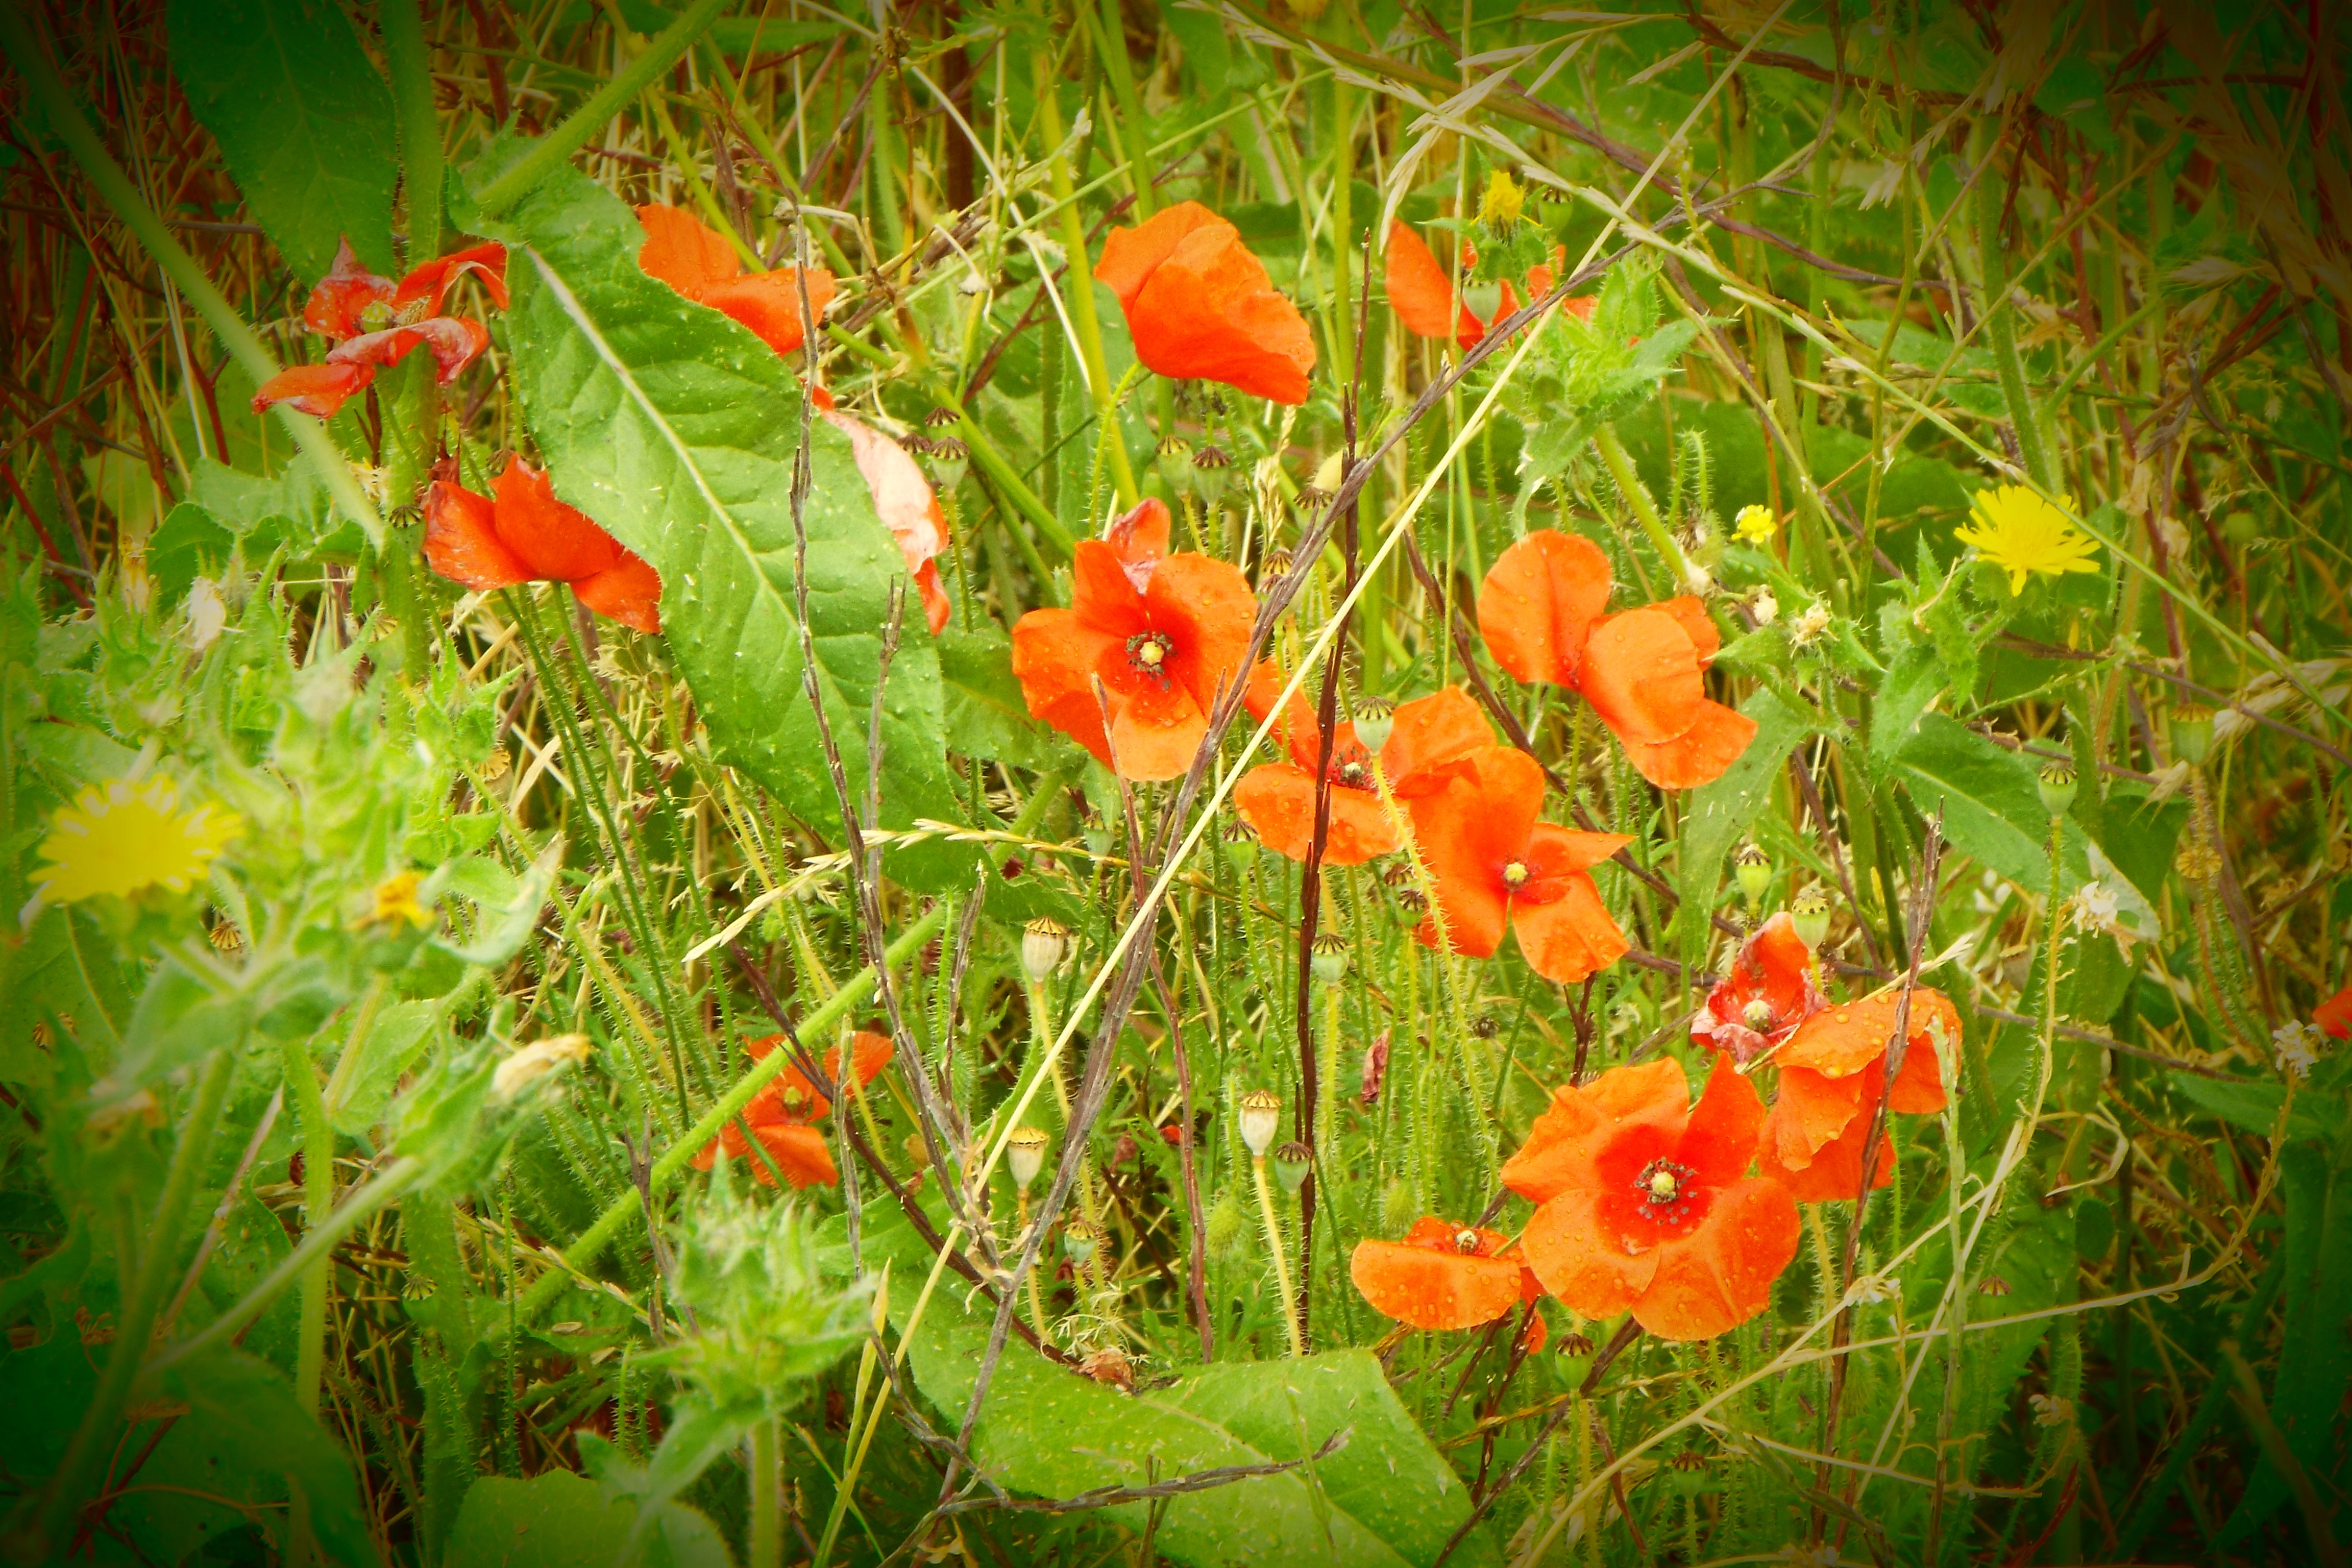
nature, plant, meadow, leaf, flower, produce, autumn, botany, garden, flora, wildflower, poppy, macro photography, flowering plant, annual plant, land plant, poppy family